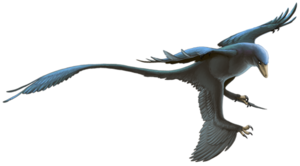
Tianyuraptor est un genre éteint de dinosaures de la famille des dromaeosauridés qui vivait au Crétacé inférieur en Chine, où il a été découvert dans la formation géologique d'Yixian de la province du Liaoning. Cette formation est datée du Barrémien à l'Aptien inférieur, soit il y a environ entre 129 à 121 Ma.
Unenlagia est un genre éteint de dinosaures à plumes, des théropodes carnivores de la famille des Dromæosauridés, décrit en 1997.